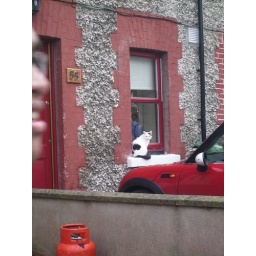
The front of a house in Howth, I thought the kitty was cute